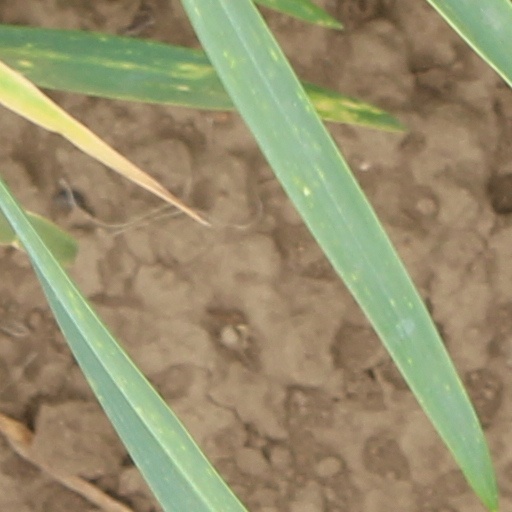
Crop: wheat